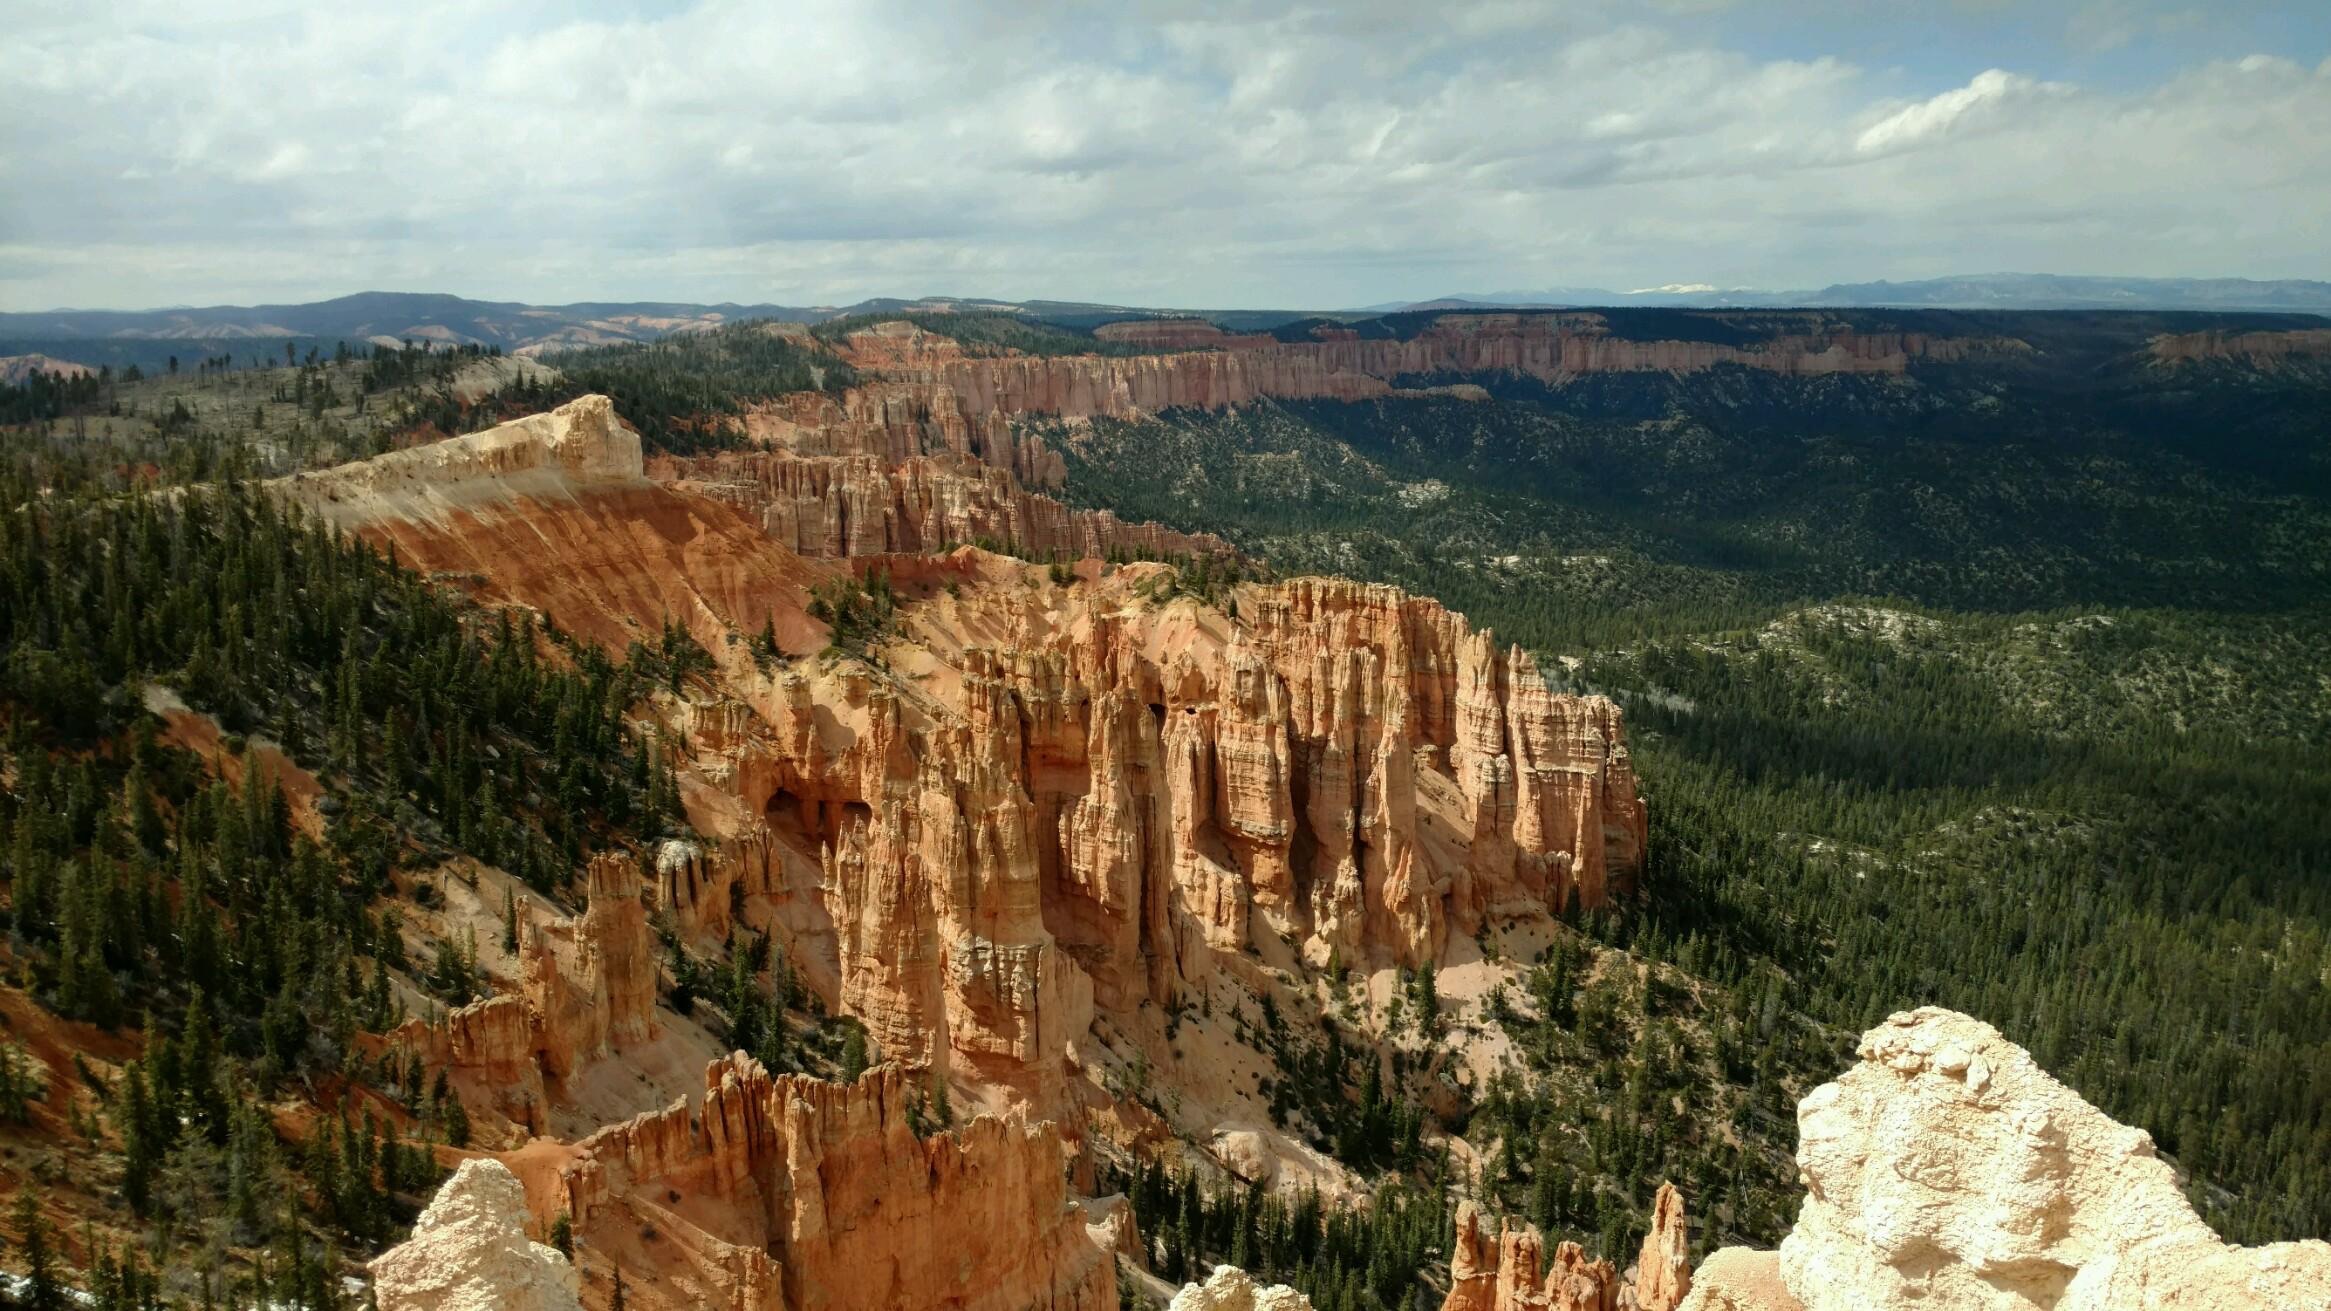
landscape, wilderness, valley, formation, cliff, park, canyon, terrain, national park, geology, badlands, plateau, ecosystem, wadi, landform, geographical feature